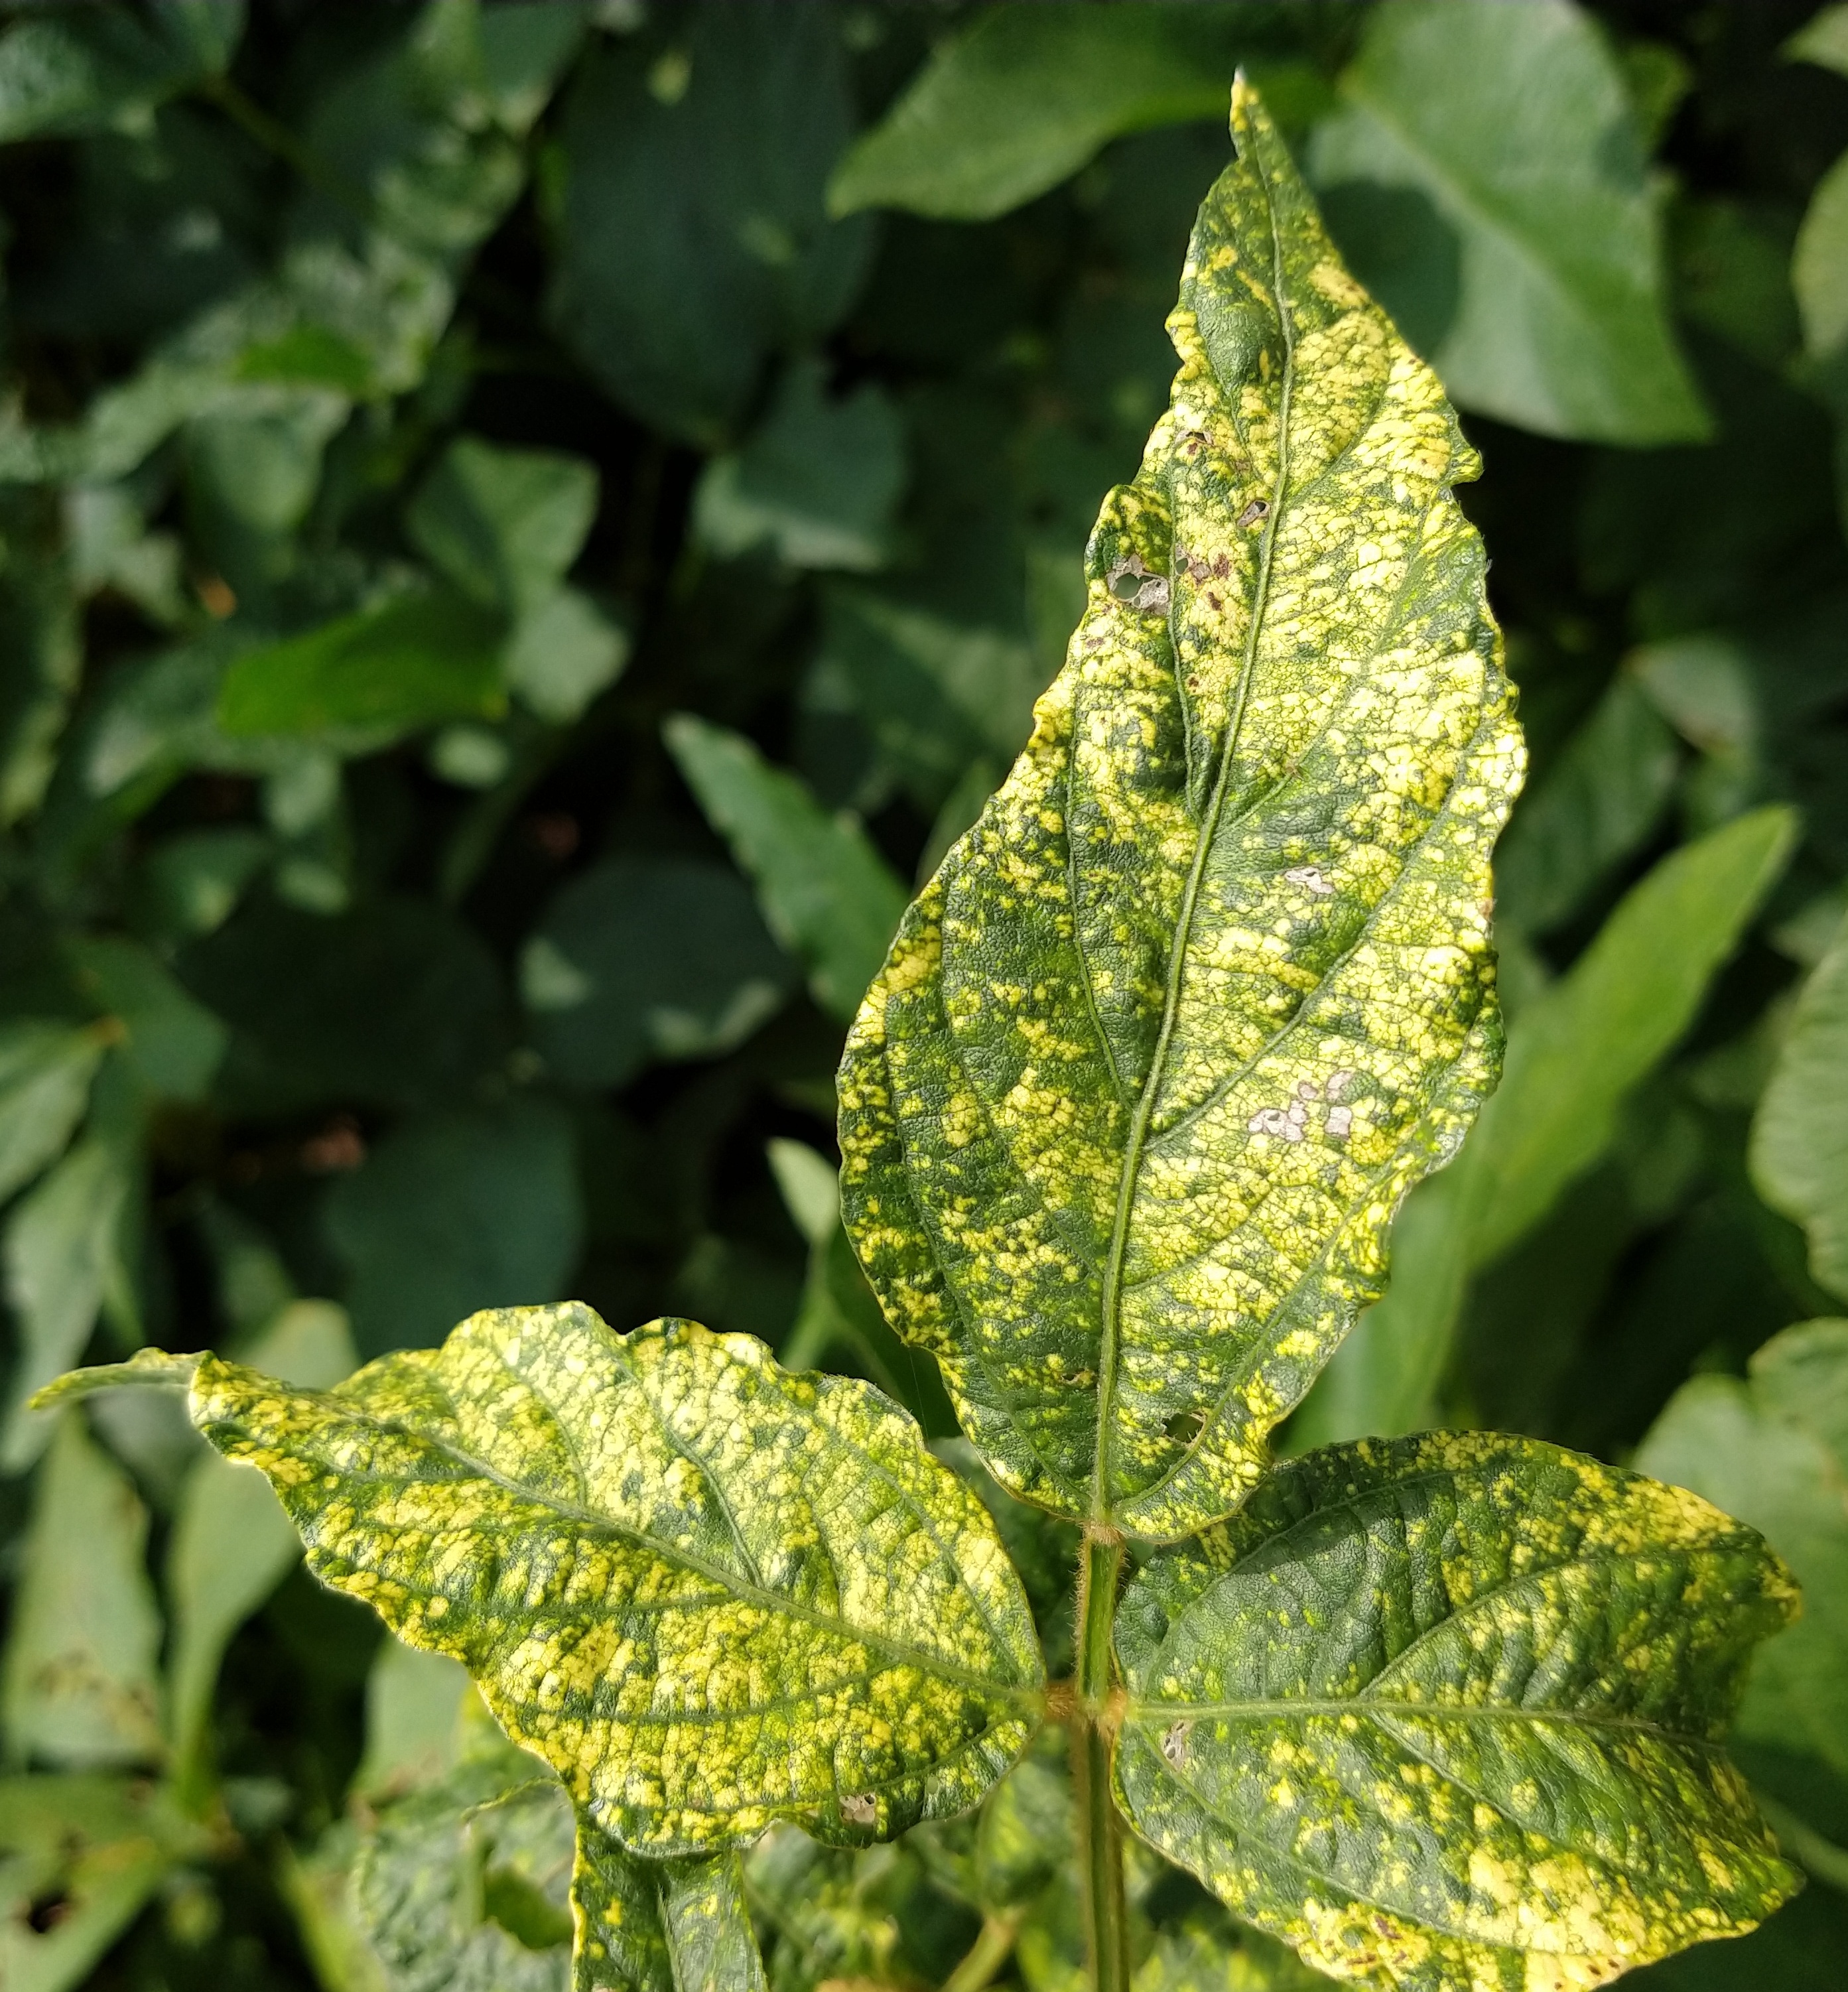
Label: Disease